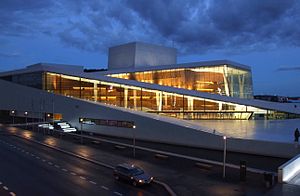
Operahuset i Oslo / Galleri
Operahuset i Oslo er Norges nationale operascene, der anvendes af Den Norske Opera & Ballett.